Regent Street, Cambridge

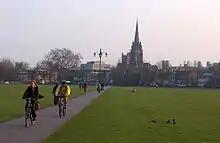
A view on Parker's Piece looking towards Our Lady and the English Martyrs Church at the junction of Hills Road with Regent Street.

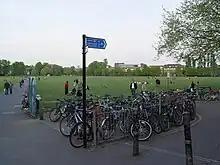
A view of Parker's Piece from the north end of Regent Terrace (to the right).

Regent Street is an arterial street in southeast central Cambridge, England. It runs between St Andrew's Street, at the junction with Park Terrace, to the northwest and Hills Road at the junction with the A603 (Lensfield Road and Gonville Place) to the southeast. Regent Terrace runs in parallel immediately to the northeast. Beyond that is Parker's Piece, a large grassed area with footpaths.